Answer in natural language. Consider the 3D positions of the objects in the scene and not just the 2D positions in the image. Is the centerpoint of  fridge at a higher height than framed monochromatic wall decor painting? Choose between the following options: yes or no
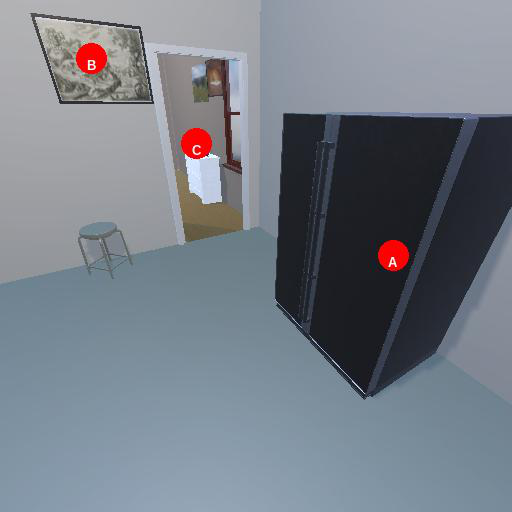
<answer>no</answer>